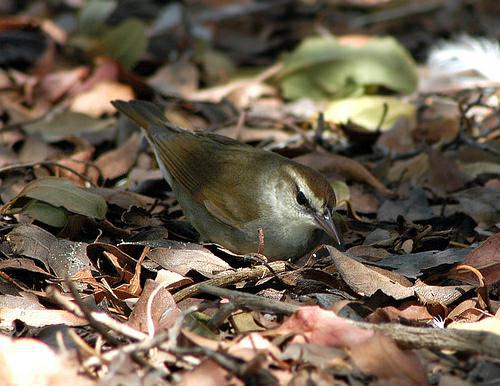
A photo of a swainson warbler